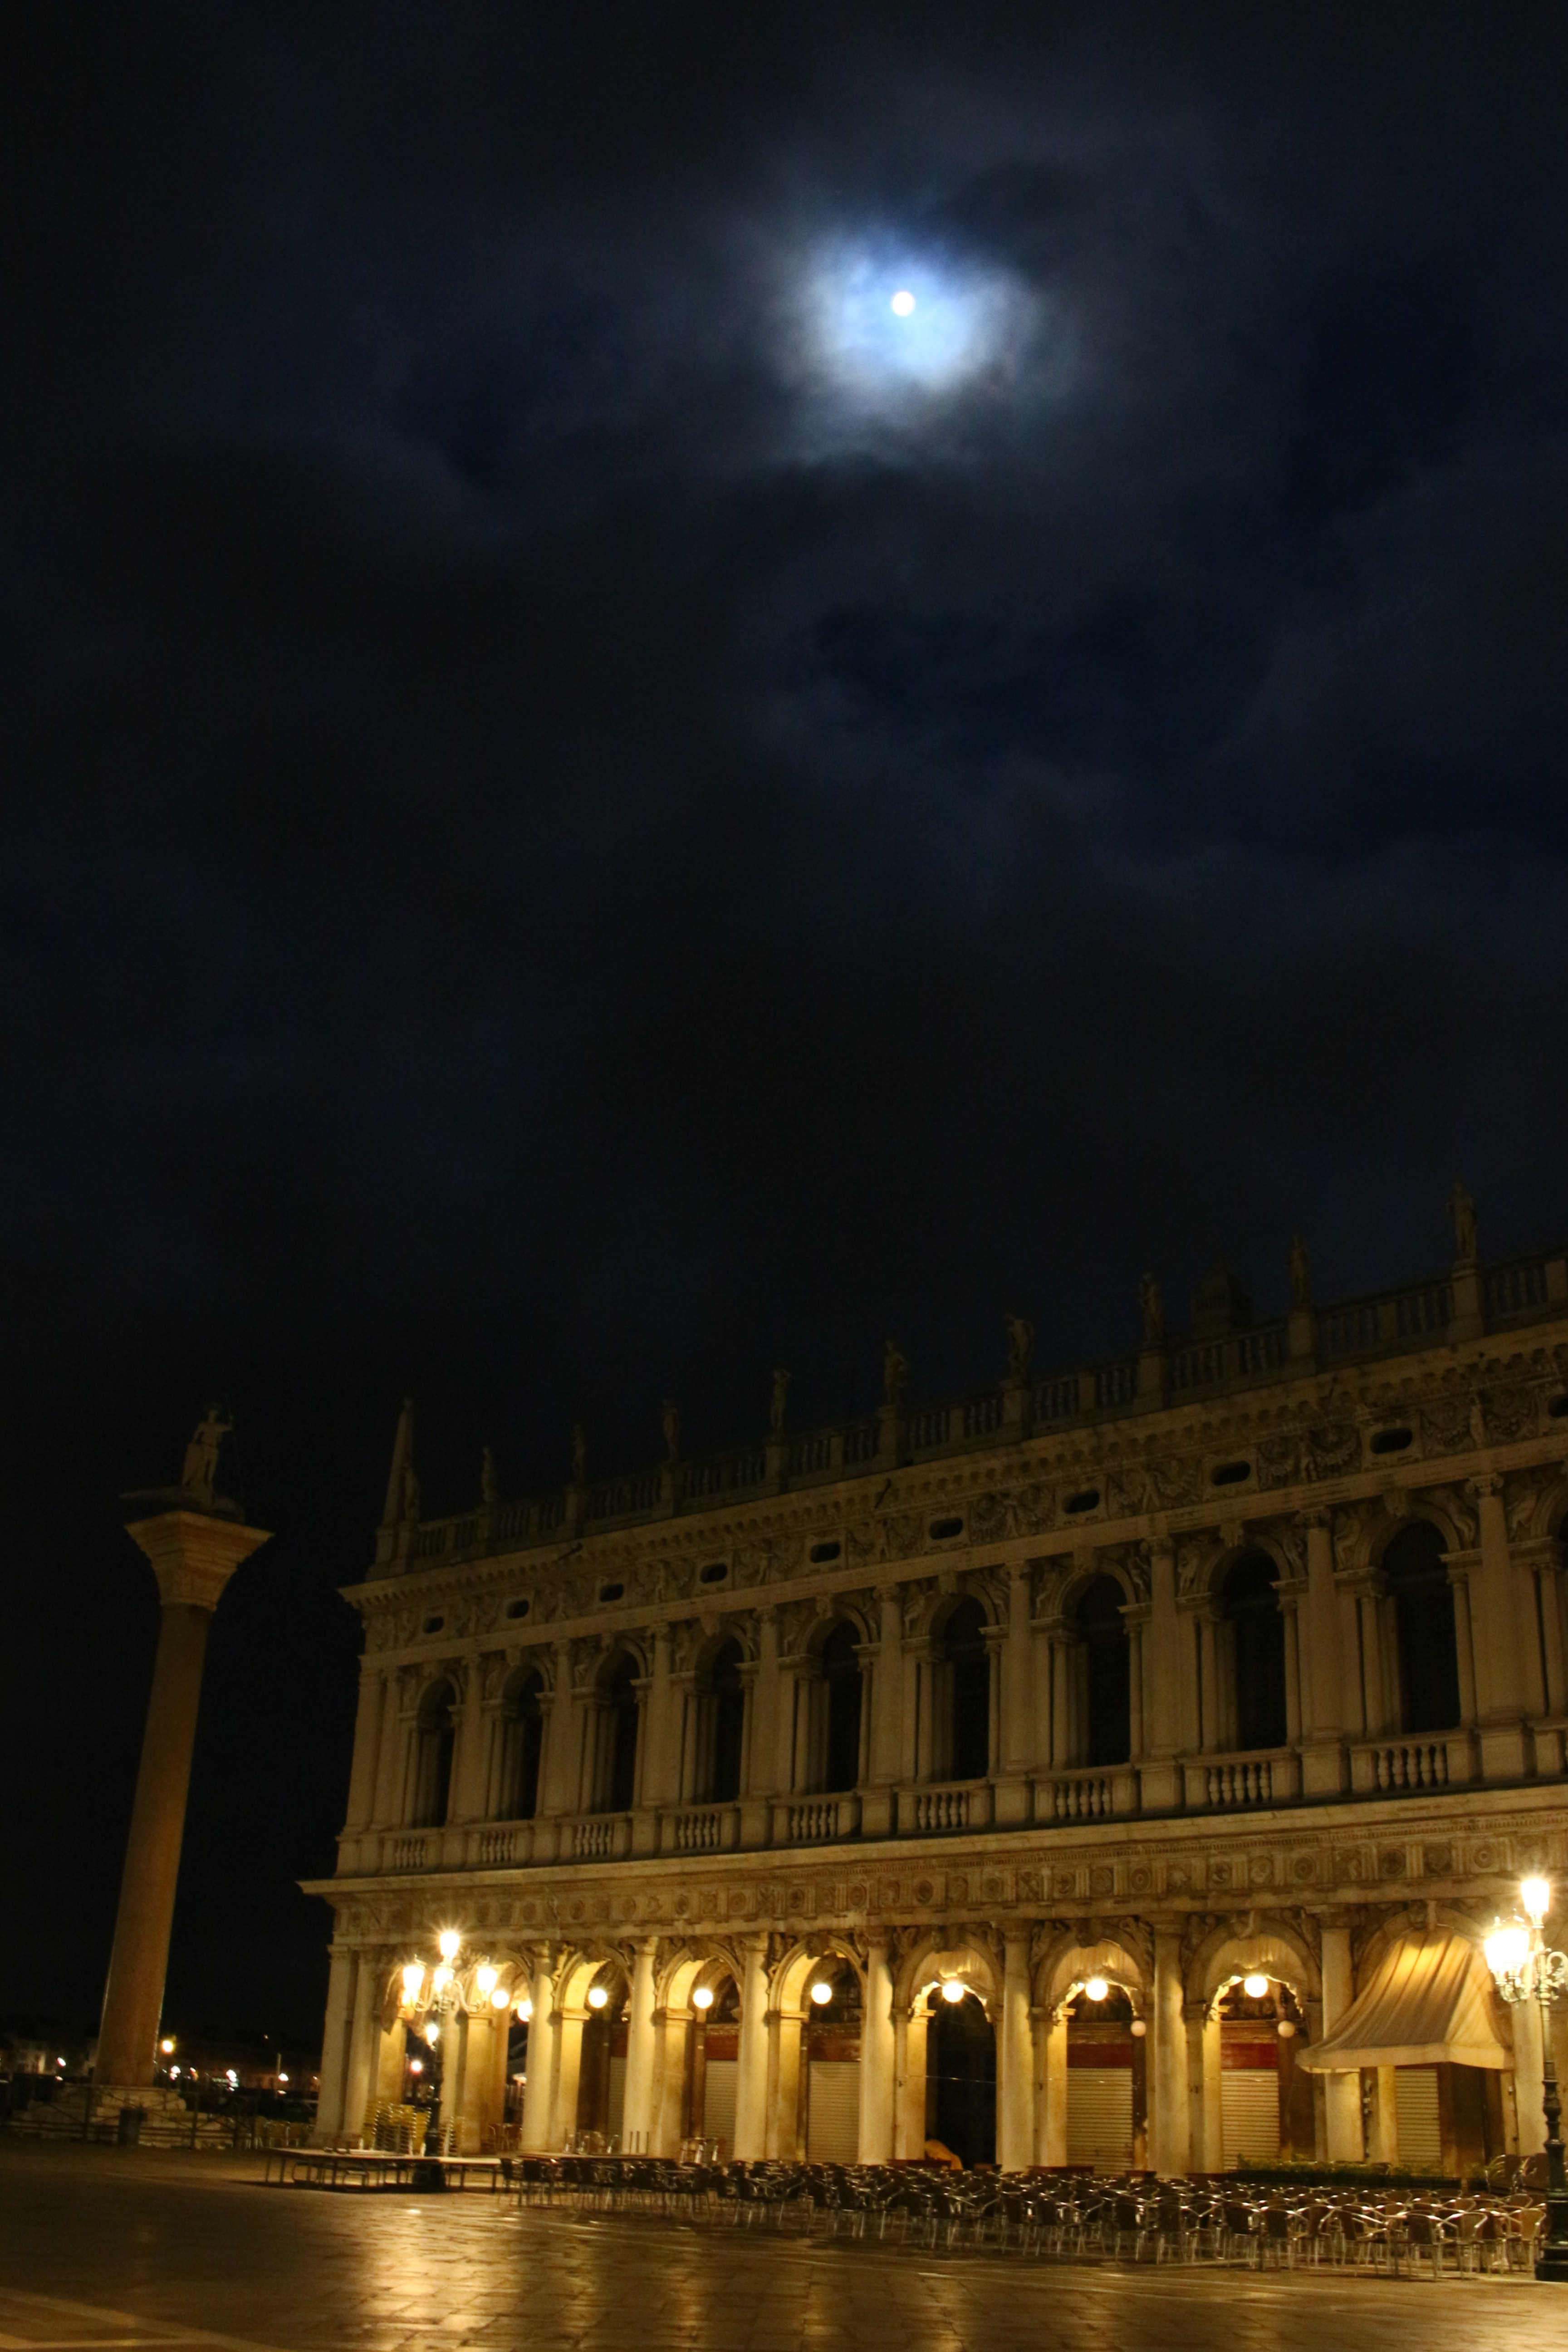
light, night, evening, reflection, landmark, darkness